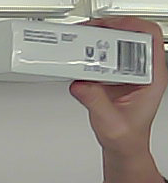
Product: dove_soap